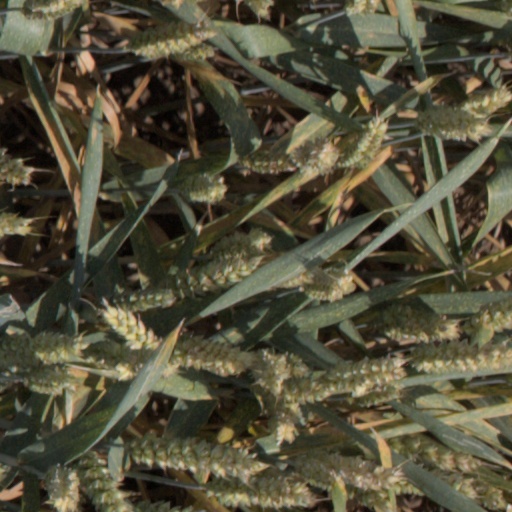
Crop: wheat